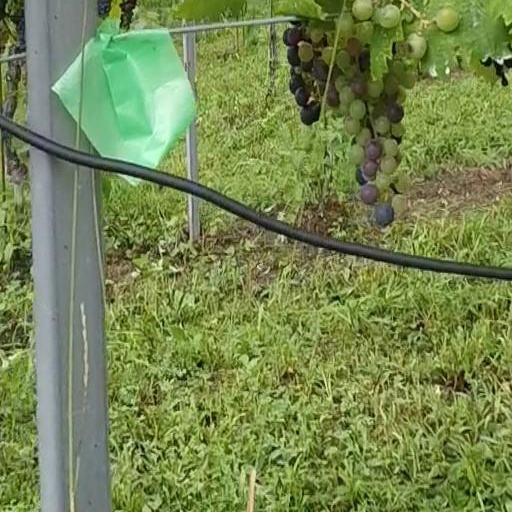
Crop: grape